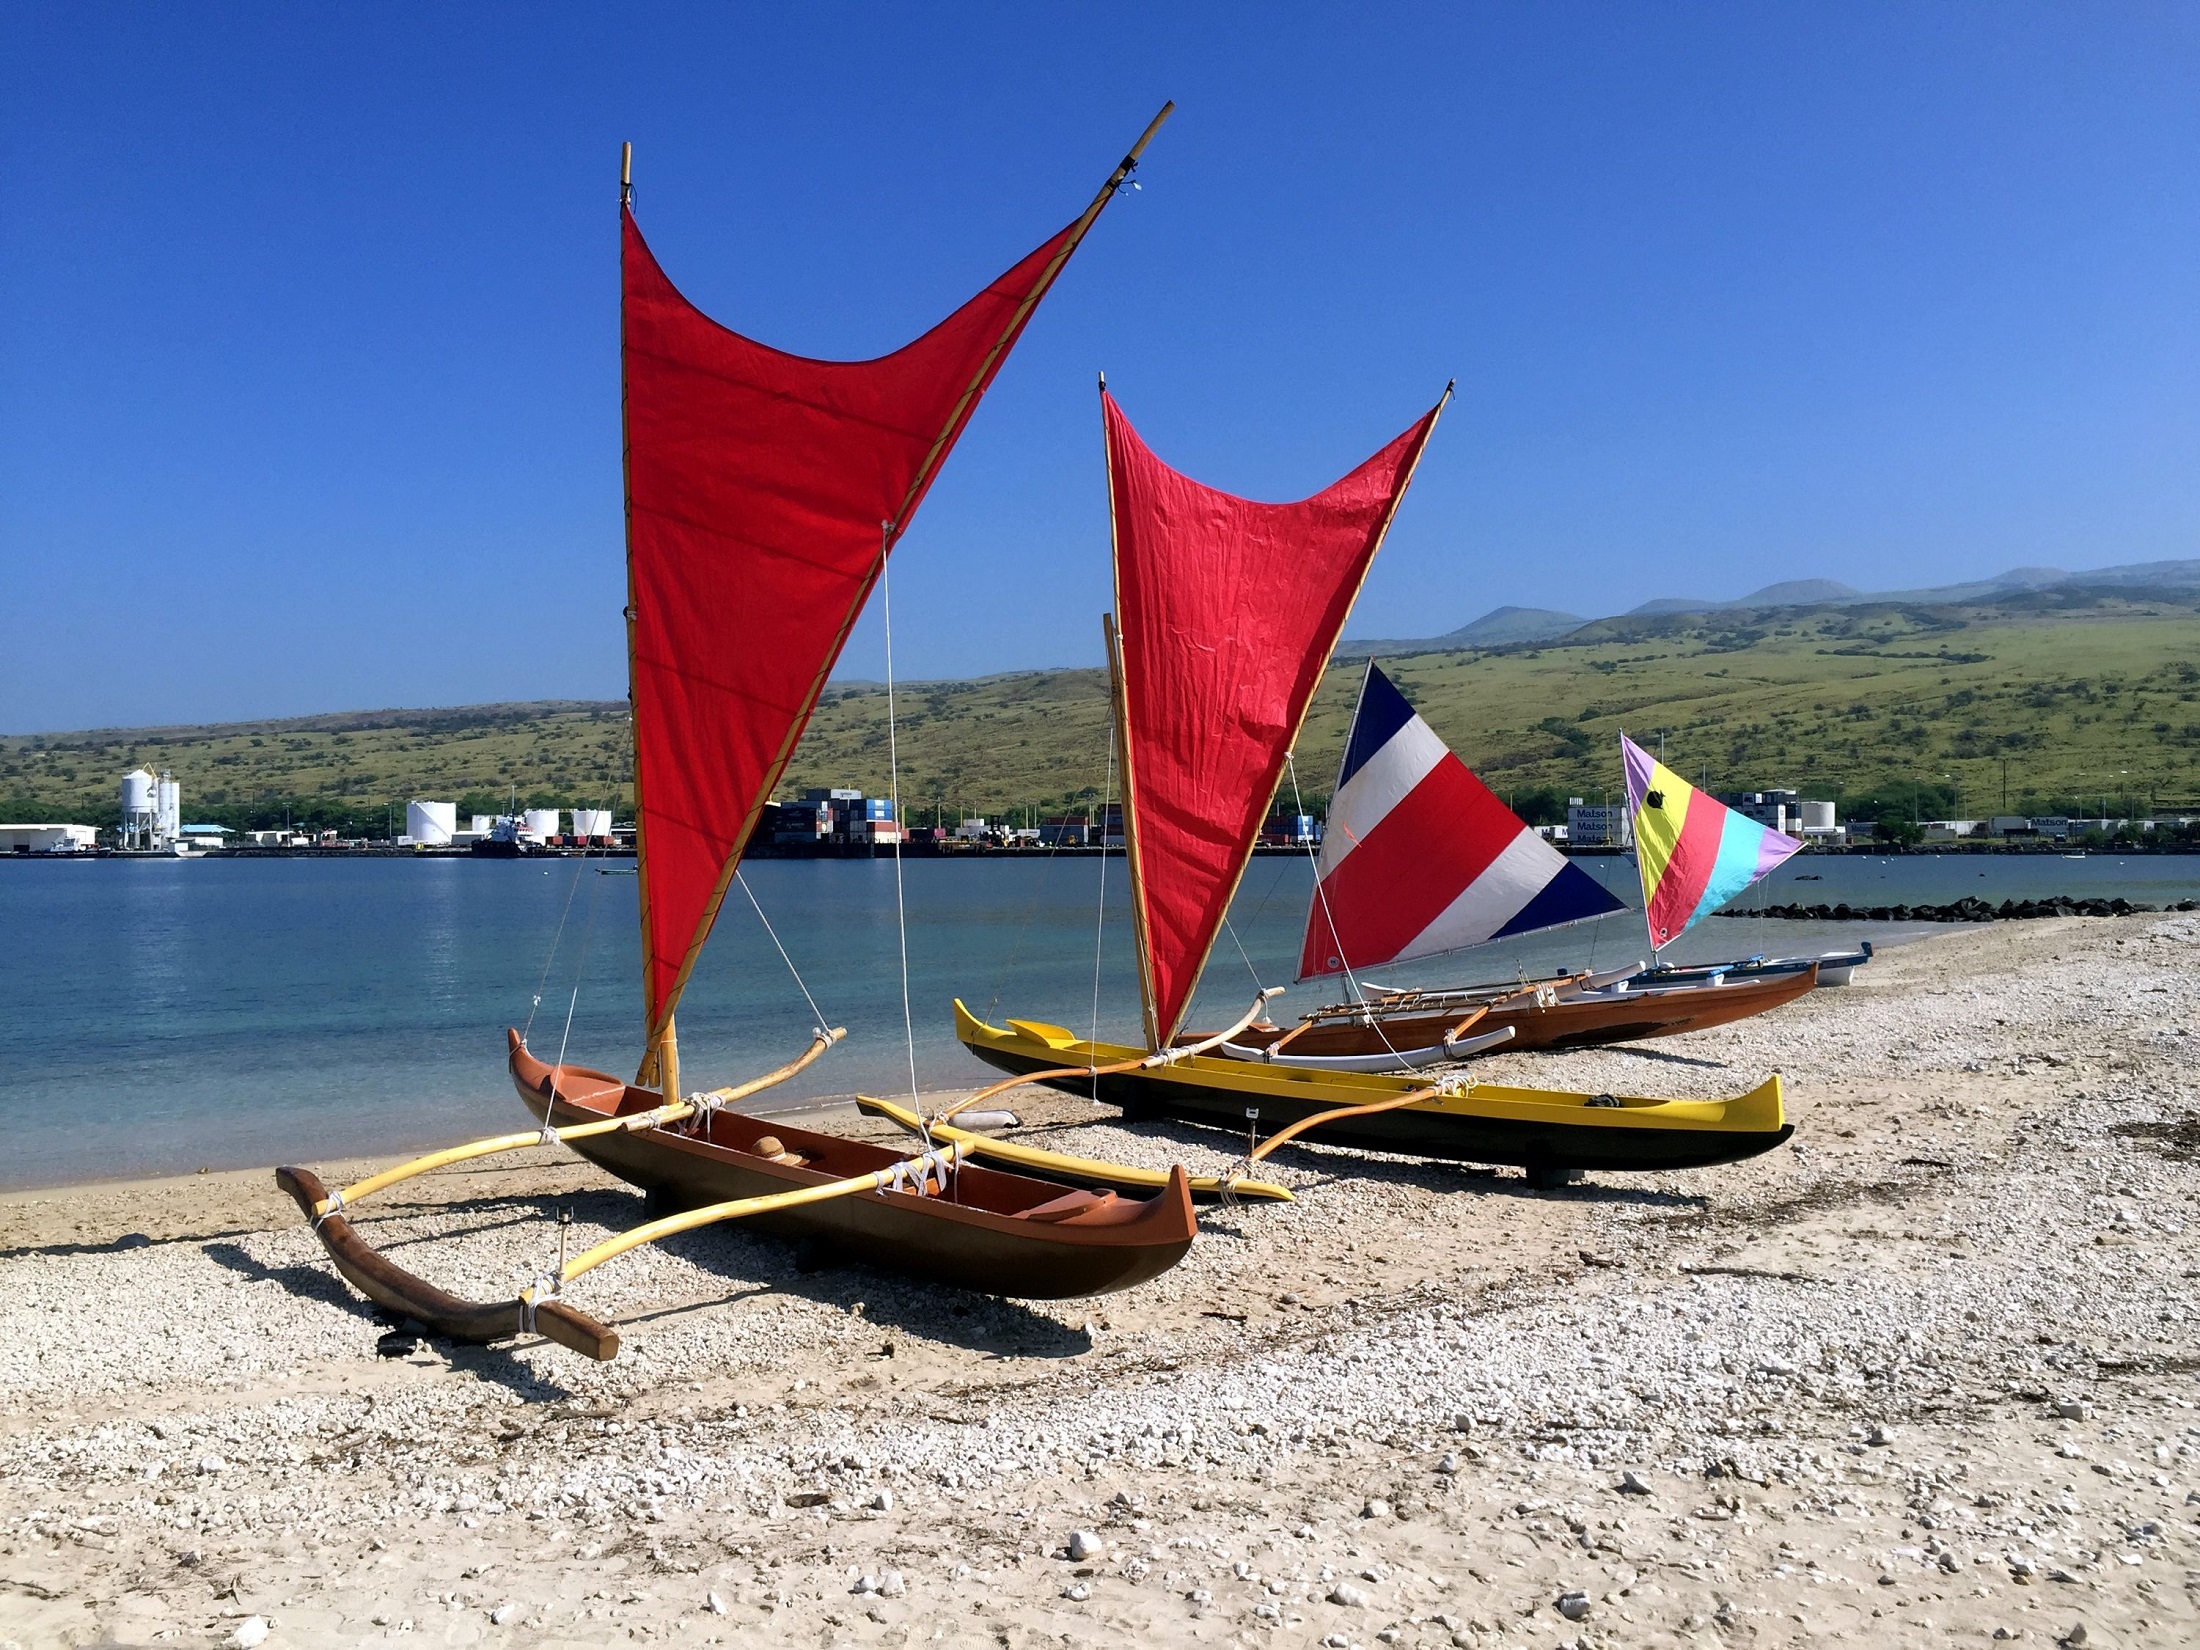
beach, sea, coast, water, sand, ocean, boat, wind, vacation, travel, recreation, vehicle, tropical, journey, sailing, usa, bay, hawaii, tourism, sailboat, outdoors, fun, boating, boats, sail, pacific, watercraft, sailboats, pleasure, sailing ship, dinghy, long tail boat, watercraft rowing, na pae canoe, ala kahakai national historic trail